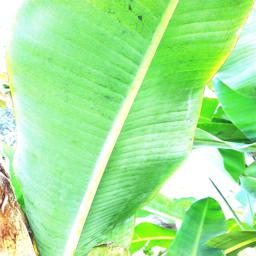
Label: JAHAJI LEAF